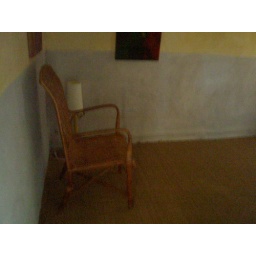
I replaced chair - bed not in place - drawers in studo - shelves broken (wheel gone) and in sophi'es bedroom